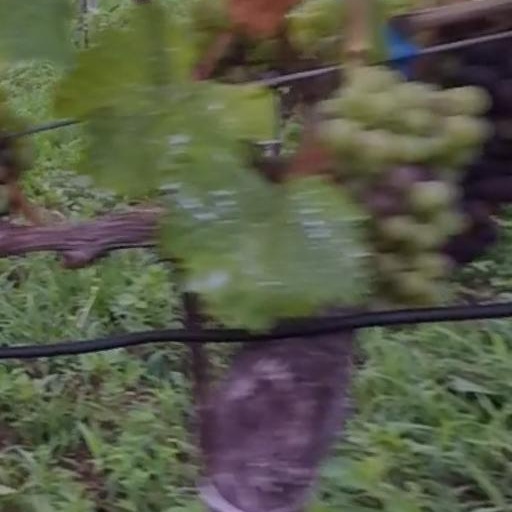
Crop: grape